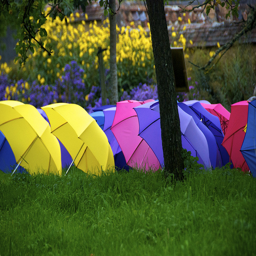
Many colorful umbrellas lay open on a field.
A bunch of umbrellas laying on the grass.
A bunch of colored umbrellas sitting in the grass.
a bunch of open umbrellas lying on the grass
many different colored umbrellas on some grass and flowers